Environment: real
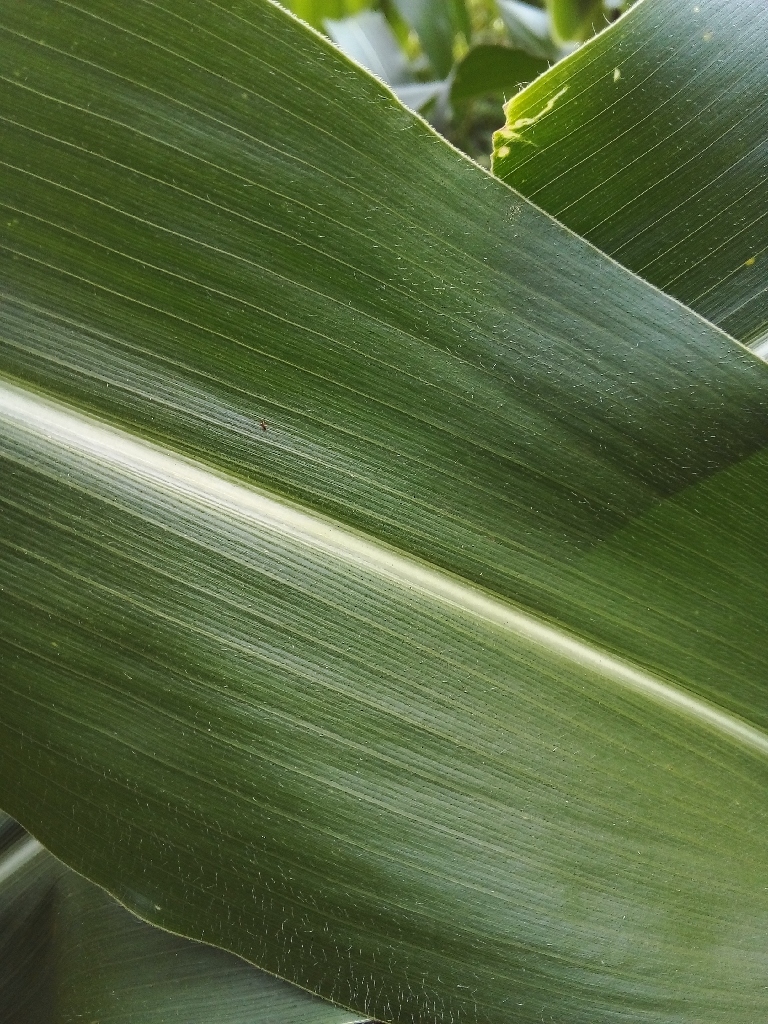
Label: healthy